Sadaaki Akamatsu

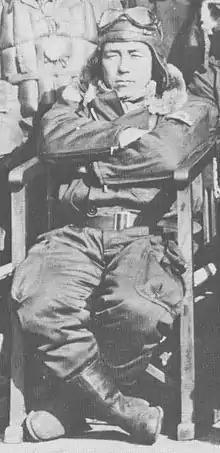
Akamatsu photographed in 1944 or 1945 with the 302 Air Group at Atsugi, Japan

was an officer and ace fighter pilot in the Imperial Japanese Navy (IJN) during the Second Sino-Japanese War and the Pacific theater of World War II. In aerial combat over China and the Pacific, he was officially credited with destroying 27 enemy aircraft.